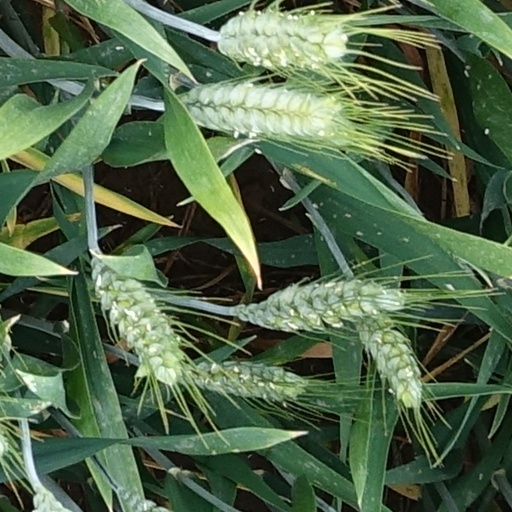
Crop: wheat